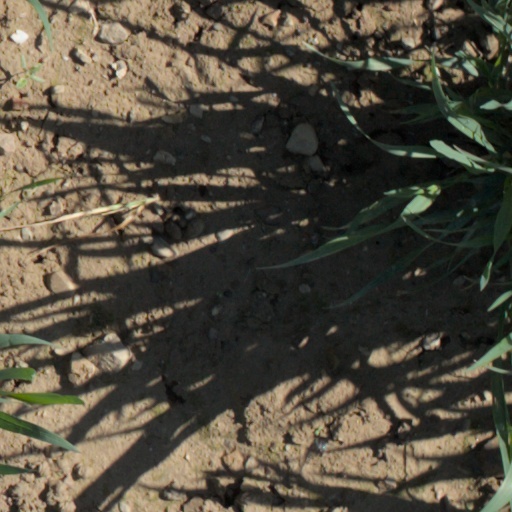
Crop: wheat